Uprising of Bolotnikov

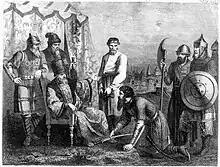
Bolotnikov is surrendered before the Tsar Vasily Shuisky. Unknown artist

On June 22, 1607, the royal troops approached the walls of the rebellious Tula. On July 10, Tsar Vasily Shuisky took personal leadership of the siege of Tula. The situation of the besiegers was complicated by the fact that the Pretender appeared in Starodub, who moved his armies to help the "Tula sitters". On October 20, 1607, the Tula Kremlin was taken by Shuisky. During the siege, the tsarist troops blocked the Upa River flowing through the city with a dam and caused a flood in the city. The idea of such a siege method was suggested to Shuisky by boyar Ivan Kravkov, from whom Bolotnikov requisitioned large food supplies. The rebels tried to blow up the dam, but the same Kravkov warned Shuisky, and the attempt failed.